Allahyar Sayyadmanesh

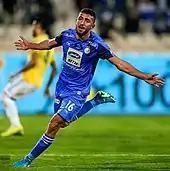
Sayyadmanesh playing for Esteghlal in 2018

On 12 June 2018, Sayyadmanesh signed a five-year contract with Esteghlal. He was assigned the number 16 shirt, previously worn by Mehdi Ghaedi, who decided to change his number.